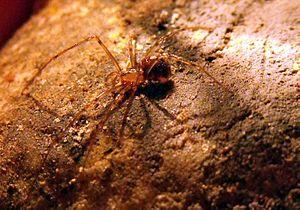
Kryptonesticus est un genre d'araignées aranéomorphes de la famille des Nesticidae.
Kryptonesticus eremita est une espèce d'araignées aranéomorphes de la famille des Nesticidae.
Les Nesticidae sont une famille d'araignées aranéomorphes.